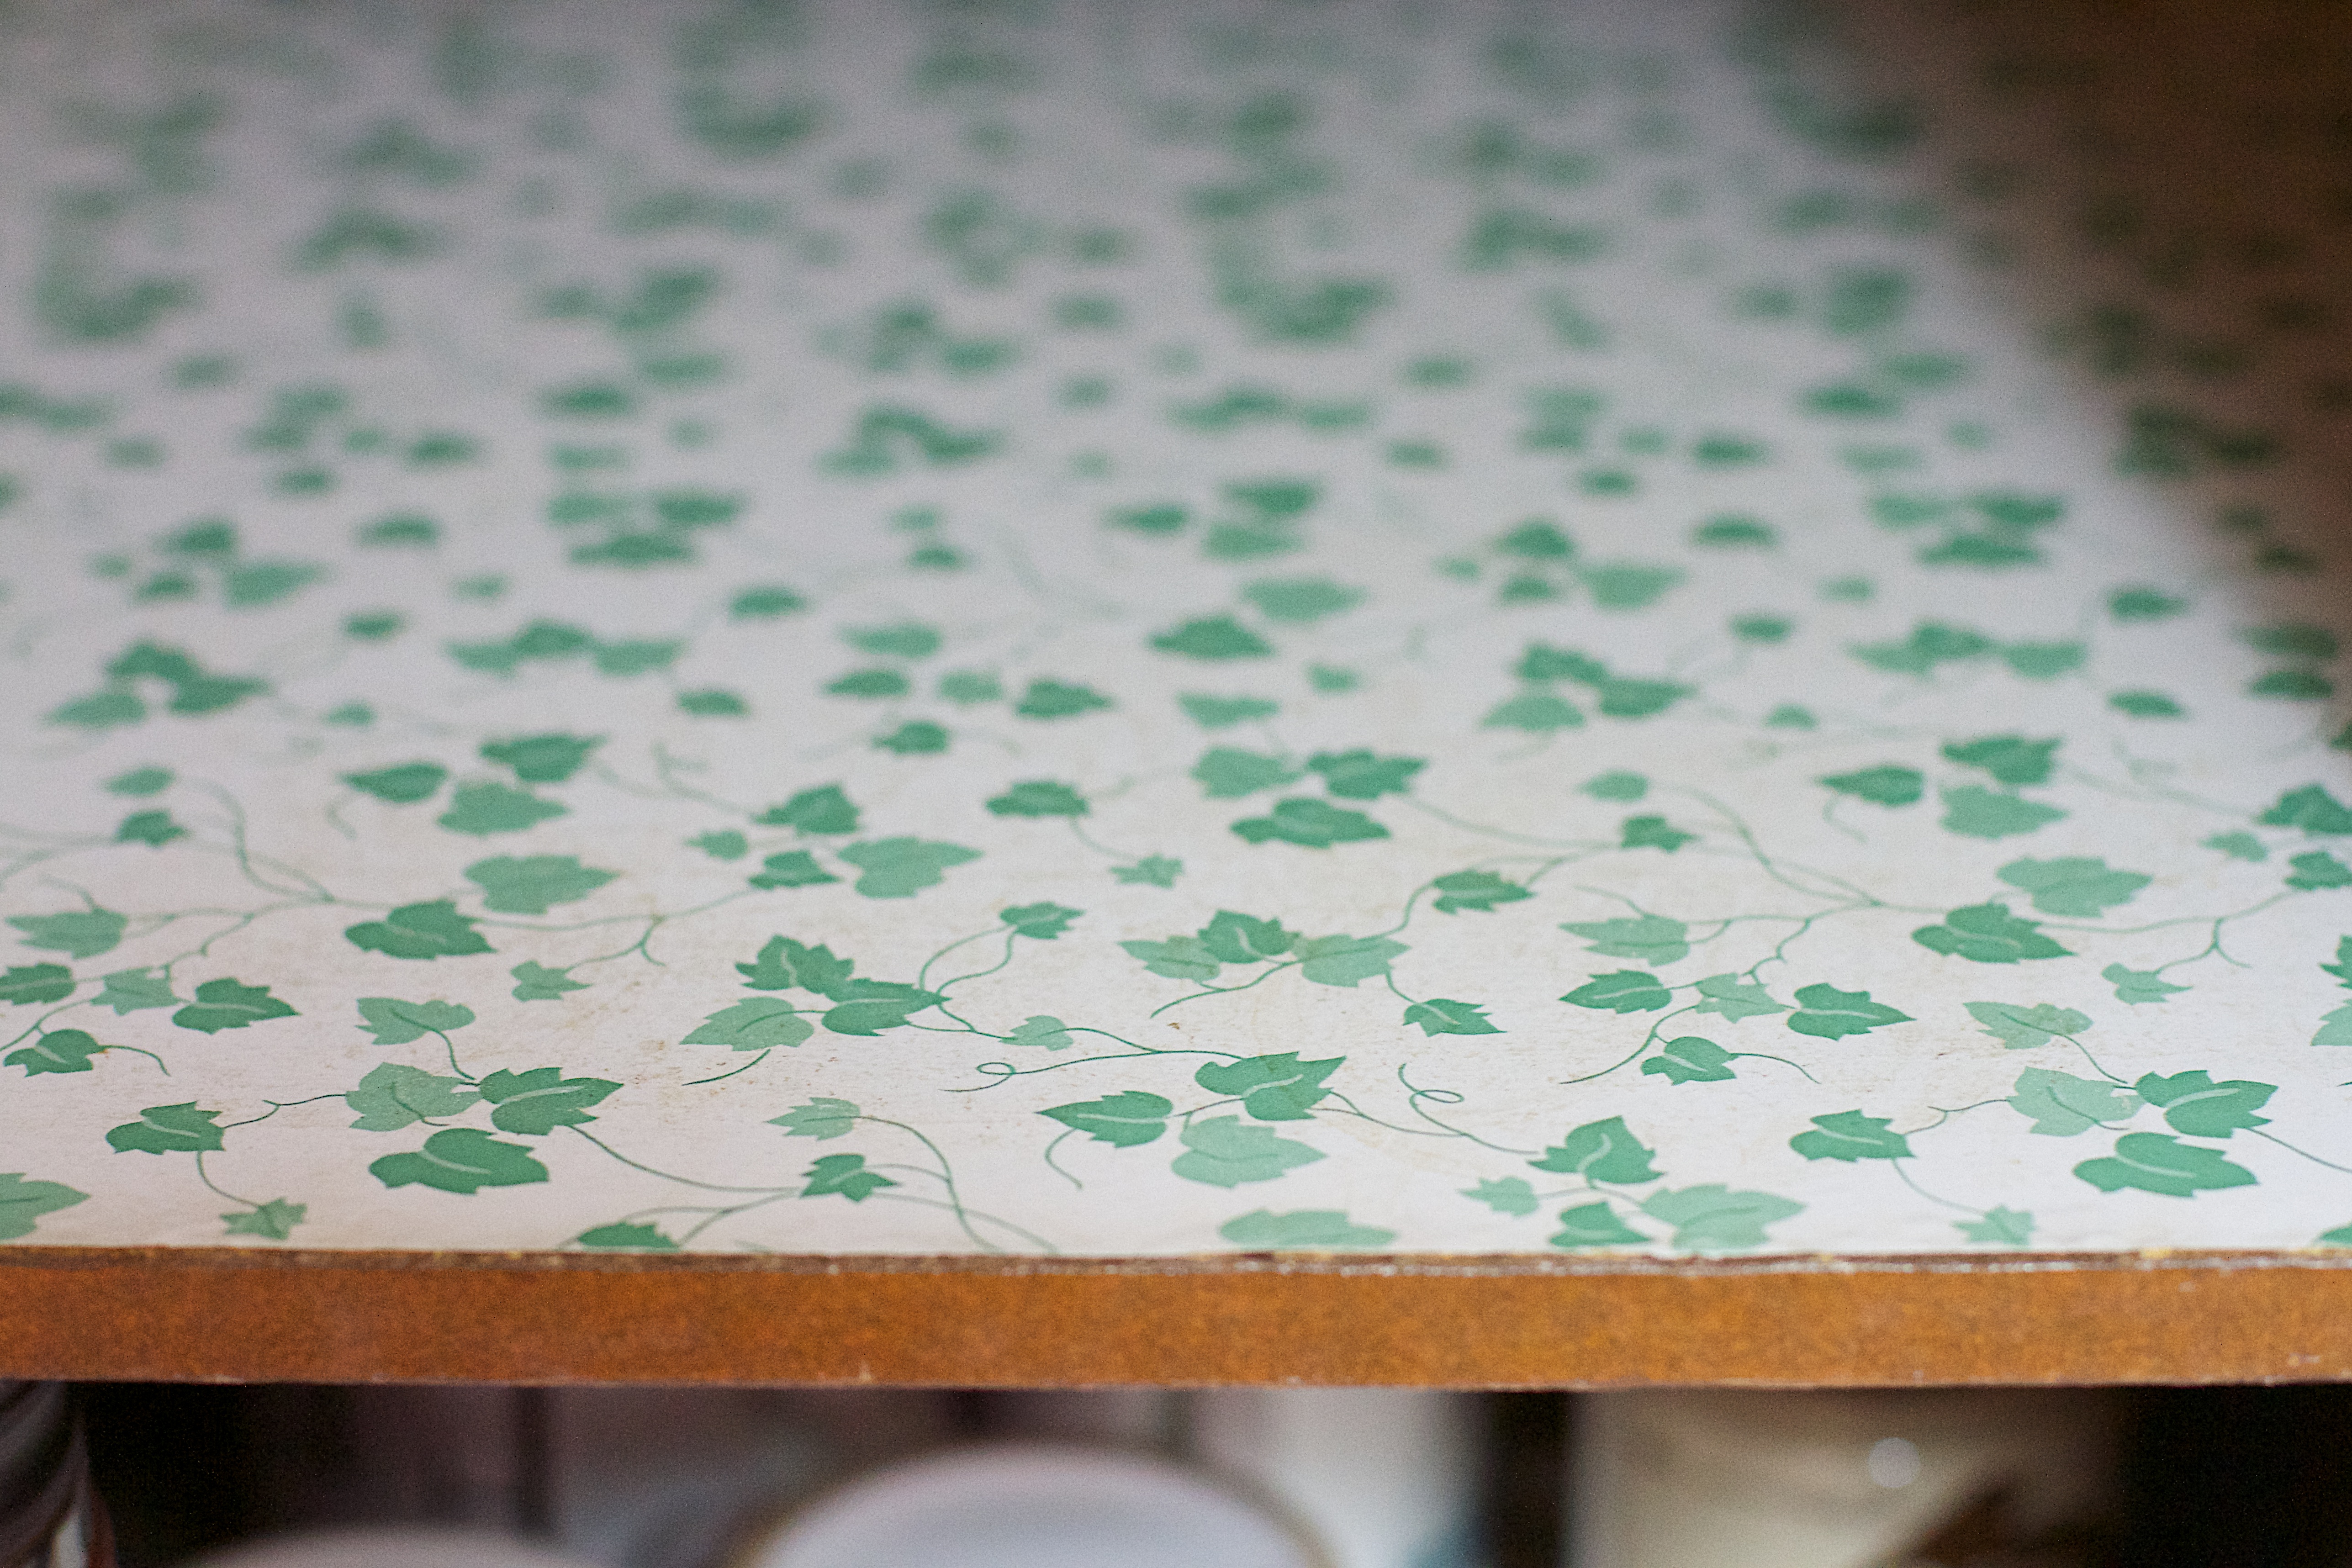
table, pattern, green, blue, material, tablecloth, textile, art, design, shape, flooring